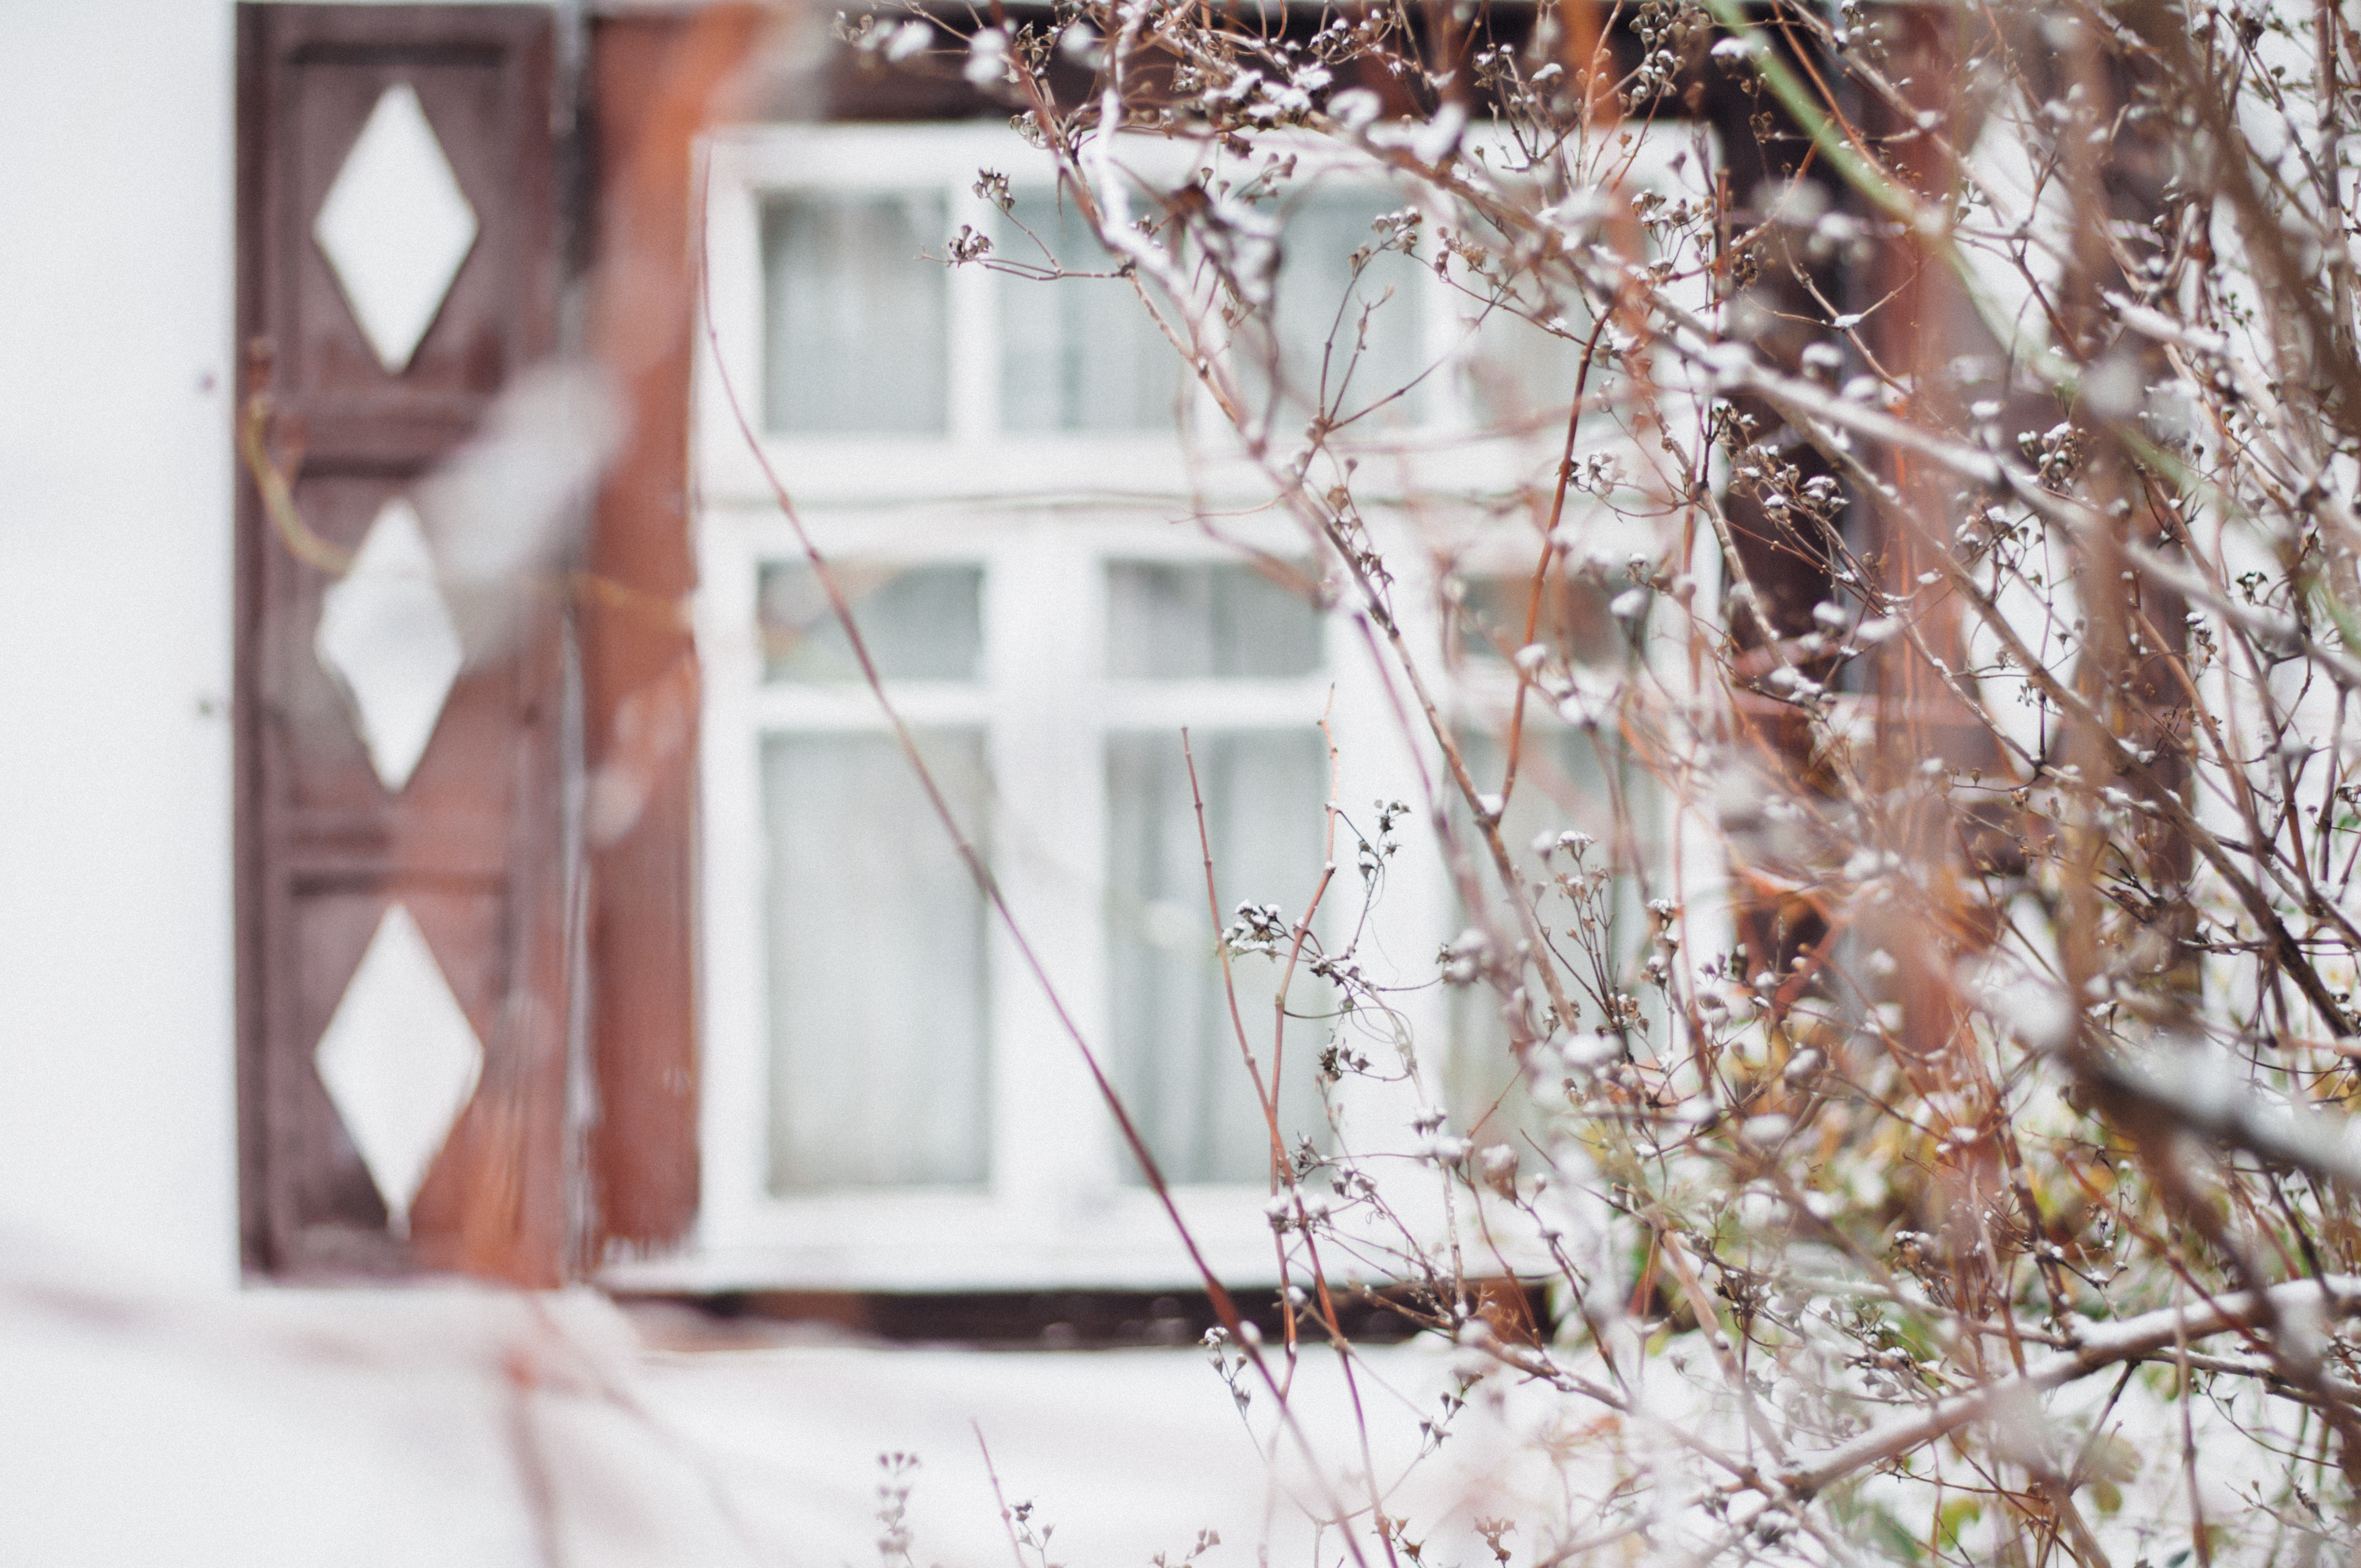
tree, branch, snow, winter, flower, spring, weather, season, twig, freezing